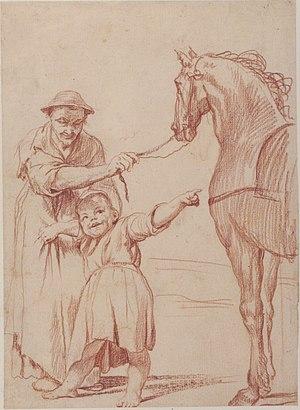
Giuseppe Maria Crespi dit Lo Spagnolo à cause du costume qu'il avait adopté, est un peintre italien de la fin du XVIIᵉ et du début du XVIIIᵉ siècle.
Bertoldo, Bertoldino e Cacasenno est le recueil, publié pour la première fois en 1620, de trois récits de Giulio Cesare Croce et d'Adriano Banchieri.